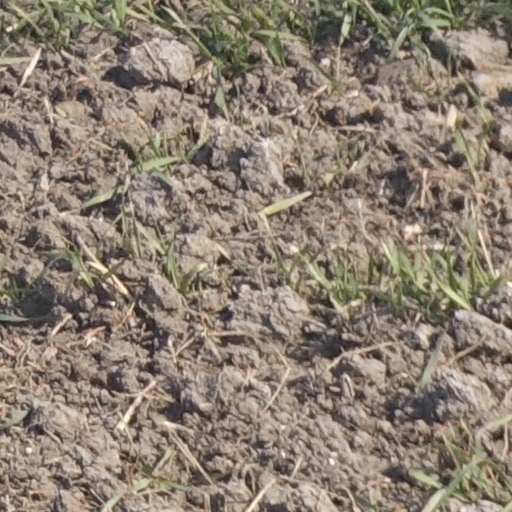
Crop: wheat